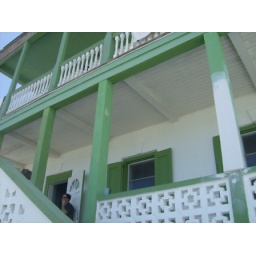
Mission House: Front porch of our main living and eating quarters. Scenes from our home base in Tarpum Bay, Eleuthera